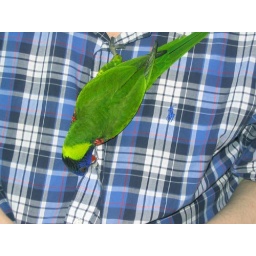
bird playing with buttons on the shirt at Gatorland in Orlando Florida